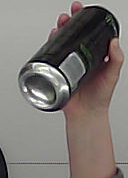
Product: monster_energydrink